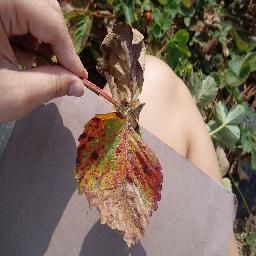
Label: Strawberry___Leaf_scorch